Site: brandenburg
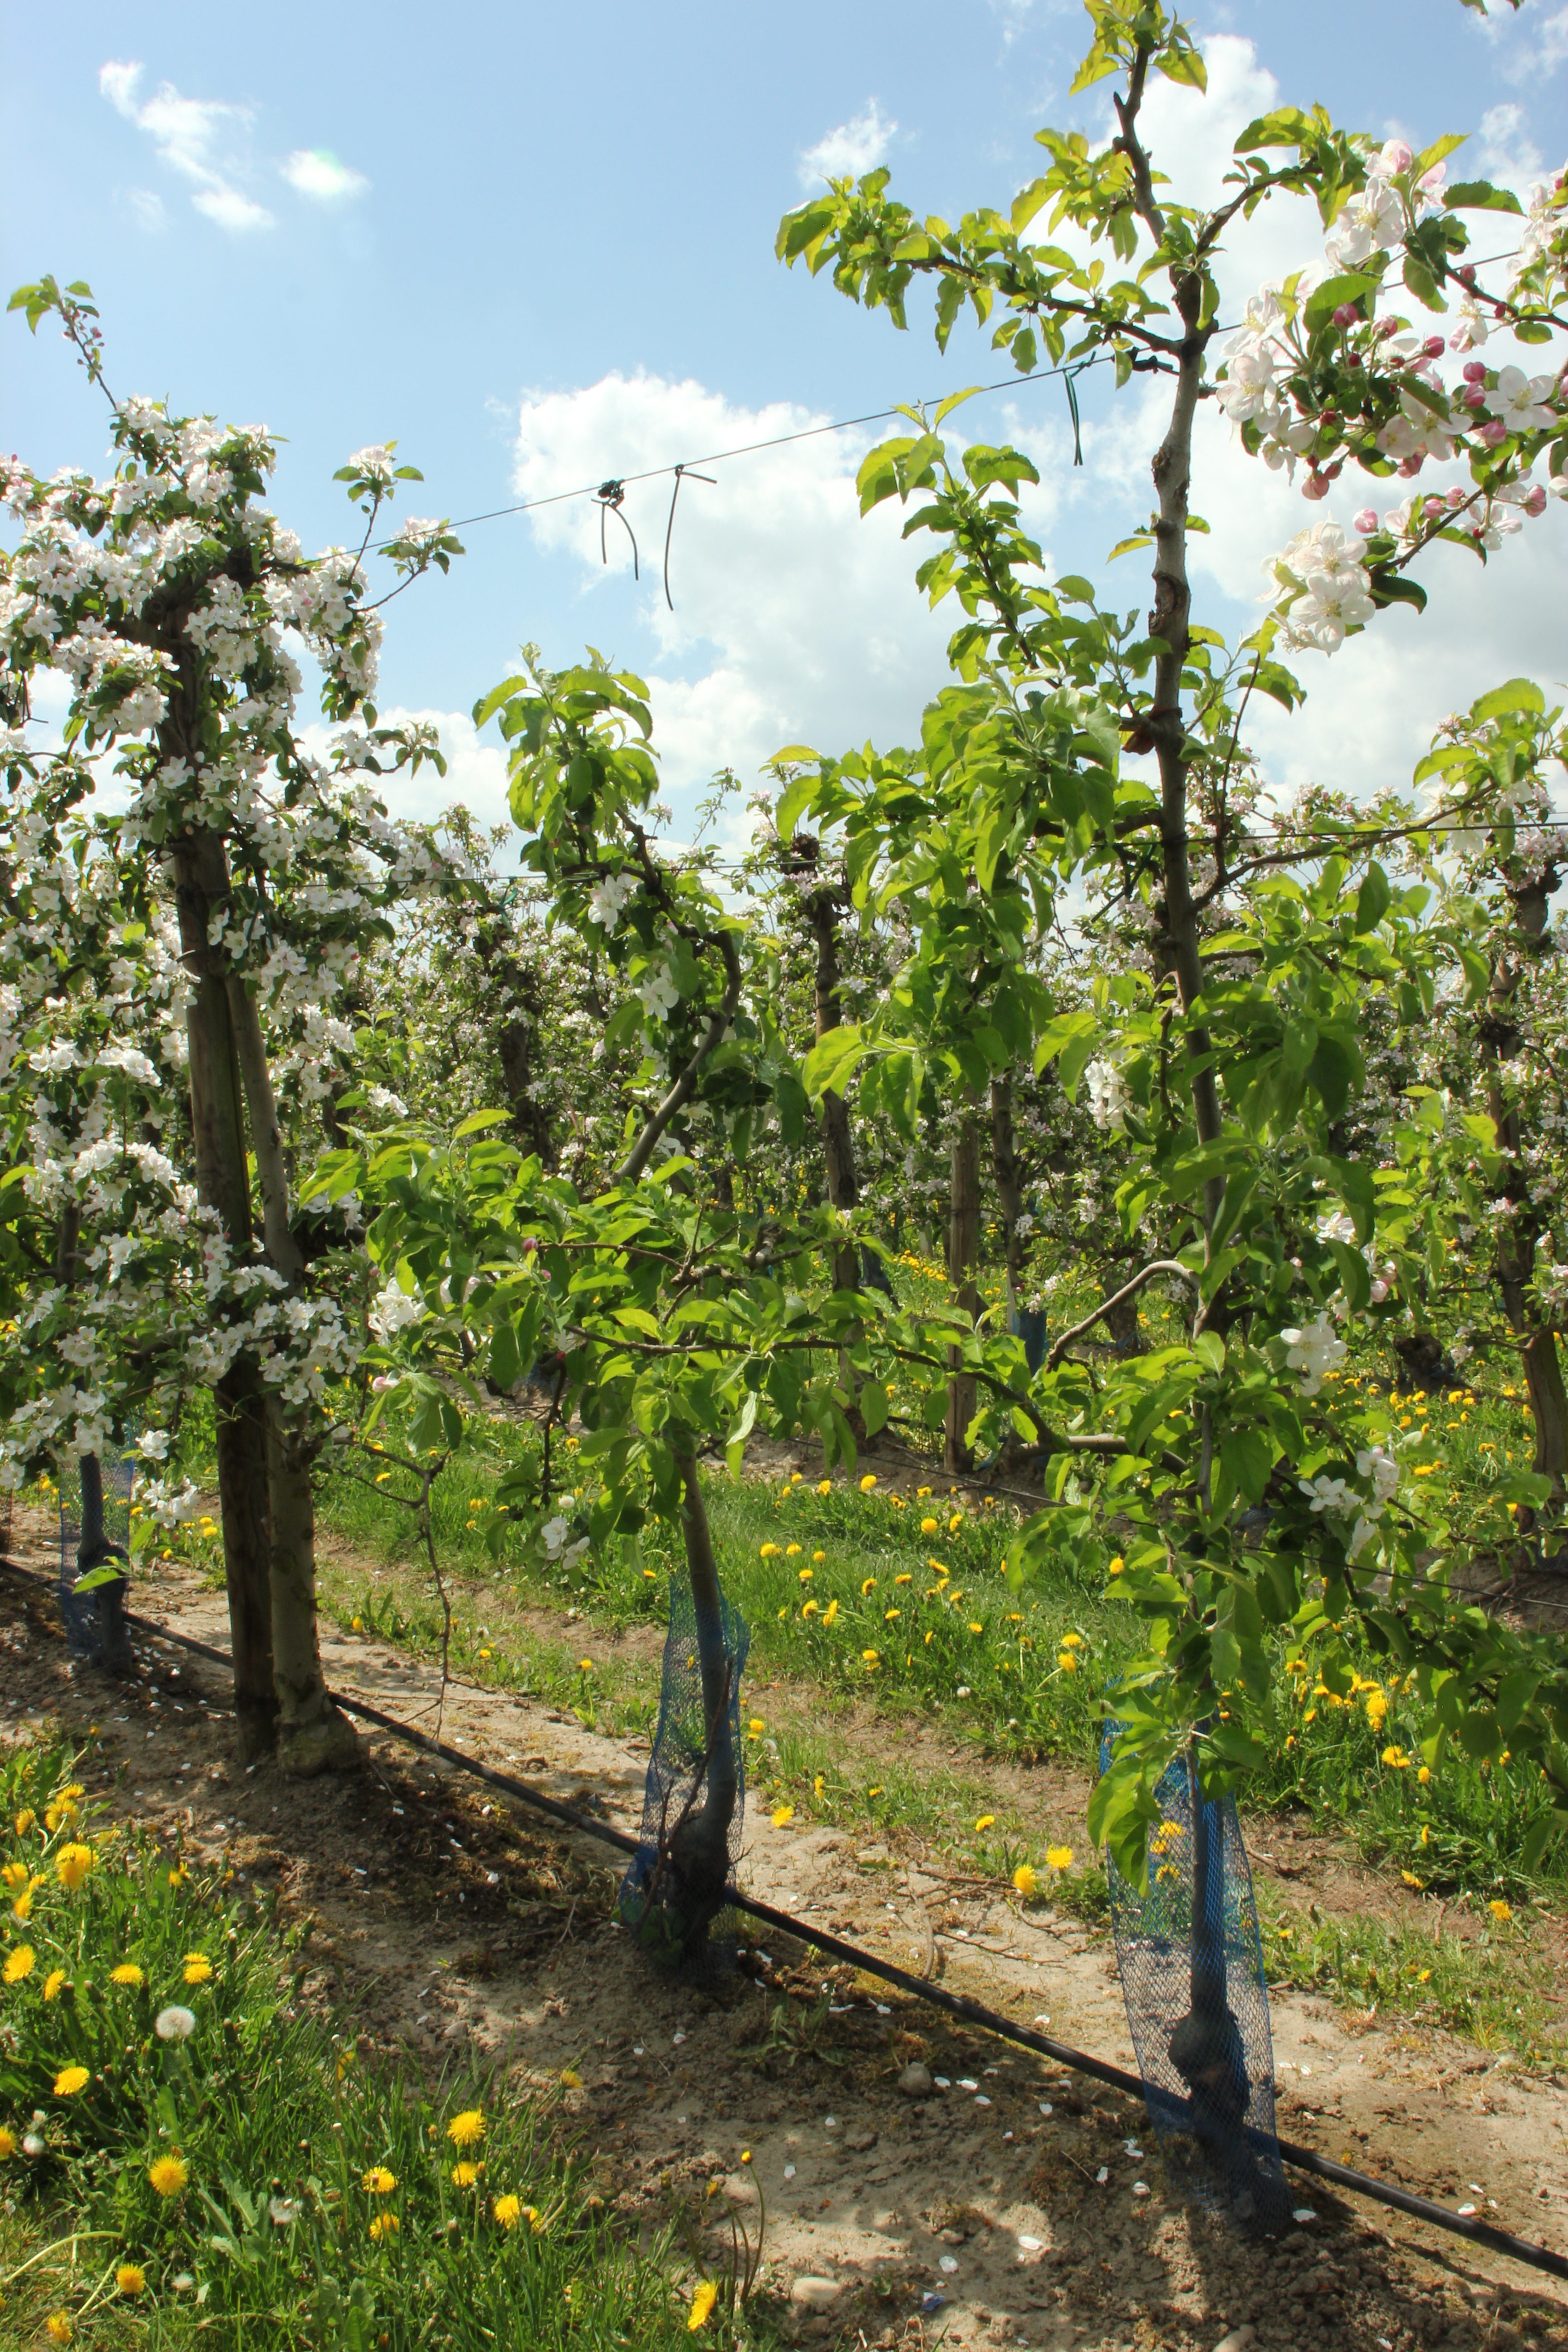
Growth stage (BBCH 65): Flowering